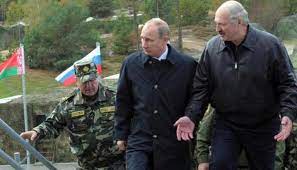
Label: Air Defense